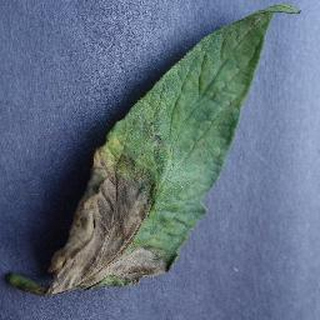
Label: tomato_late_blight